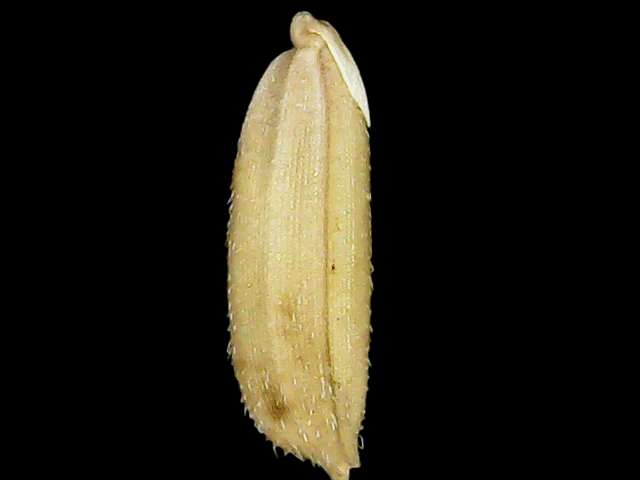
Rice variety: Bd30